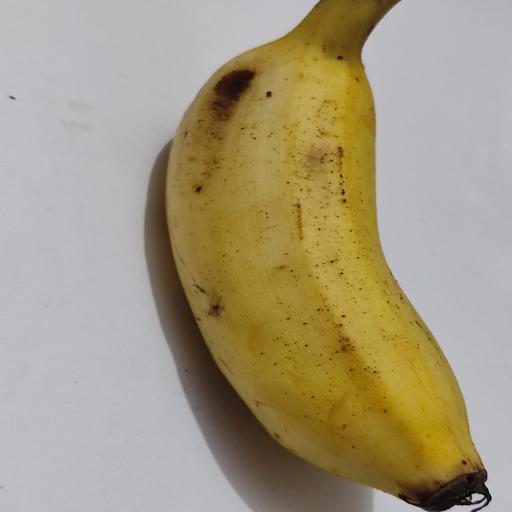
Crop type: Banana